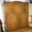
Label: wardrobe